Forest Park (Portland, Oregon)

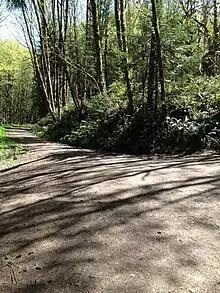
The intersection of Leif Erikson Drive and Springville Rd. inside Forest Park

Before settlers arrived, the land that became known as Forest Park was covered by a Douglas-fir forest. By 1851, its acreage had been divided into donation land claims filed by settlers with plans to clear the forest and build upon the property. After logging, the steep slopes and unstable silt loosened by heavy rains caused landslides that defeated construction plans, and claims were defaulted or donated to the city.